Hussein Maziq

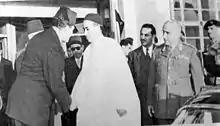
Crown Prince Hasan (in white) shaking hands with Governor Hussein Maziq. Wanis al-Qaddafi and General Buguaitin are standing behind the prince.

On 1 June 1949, emir Idris declared the "independence" of Cyrenaica . Although this independence could be considered nominal because of the high British influence, forming a new government was necessary. After a short-lived government under Omar Pasha El Kikhia, Muhammad Sakizli formed a new cabinet in 1950, and under him, 32-year-old Maziq became a minister for interior and education. After King Idris I of Libya declared its independence 24 December 1951, Sakizli's title changed to be "Governor" of Cyrenaica and remained in that post until May 1952, when Maziq was assigned to be the governor.